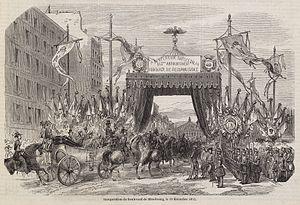
Le boulevard de Strasbourg est situé dans le 10ᵉ arrondissement de Paris.
Cette page concerne l'année 1853 du calendrier grégorien.